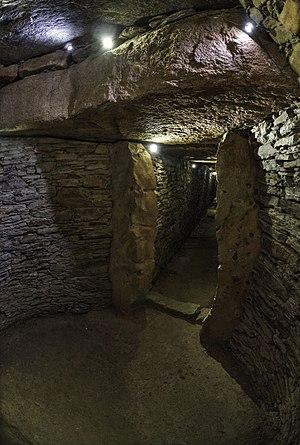
Cette liste non exhaustive recense les principaux sites mégalithiques d'Andalousie, en Espagne.